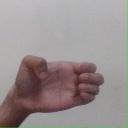
अक्षर: ख